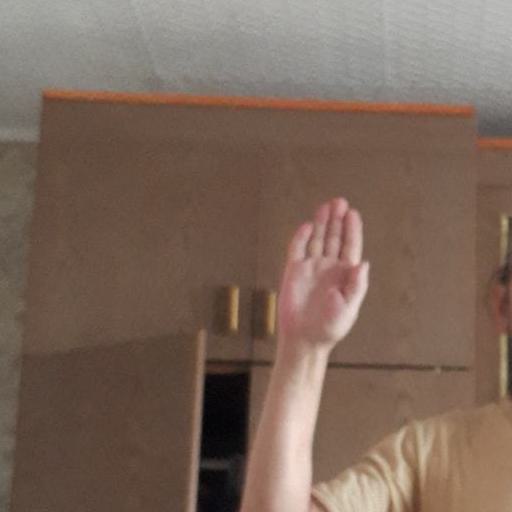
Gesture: stop